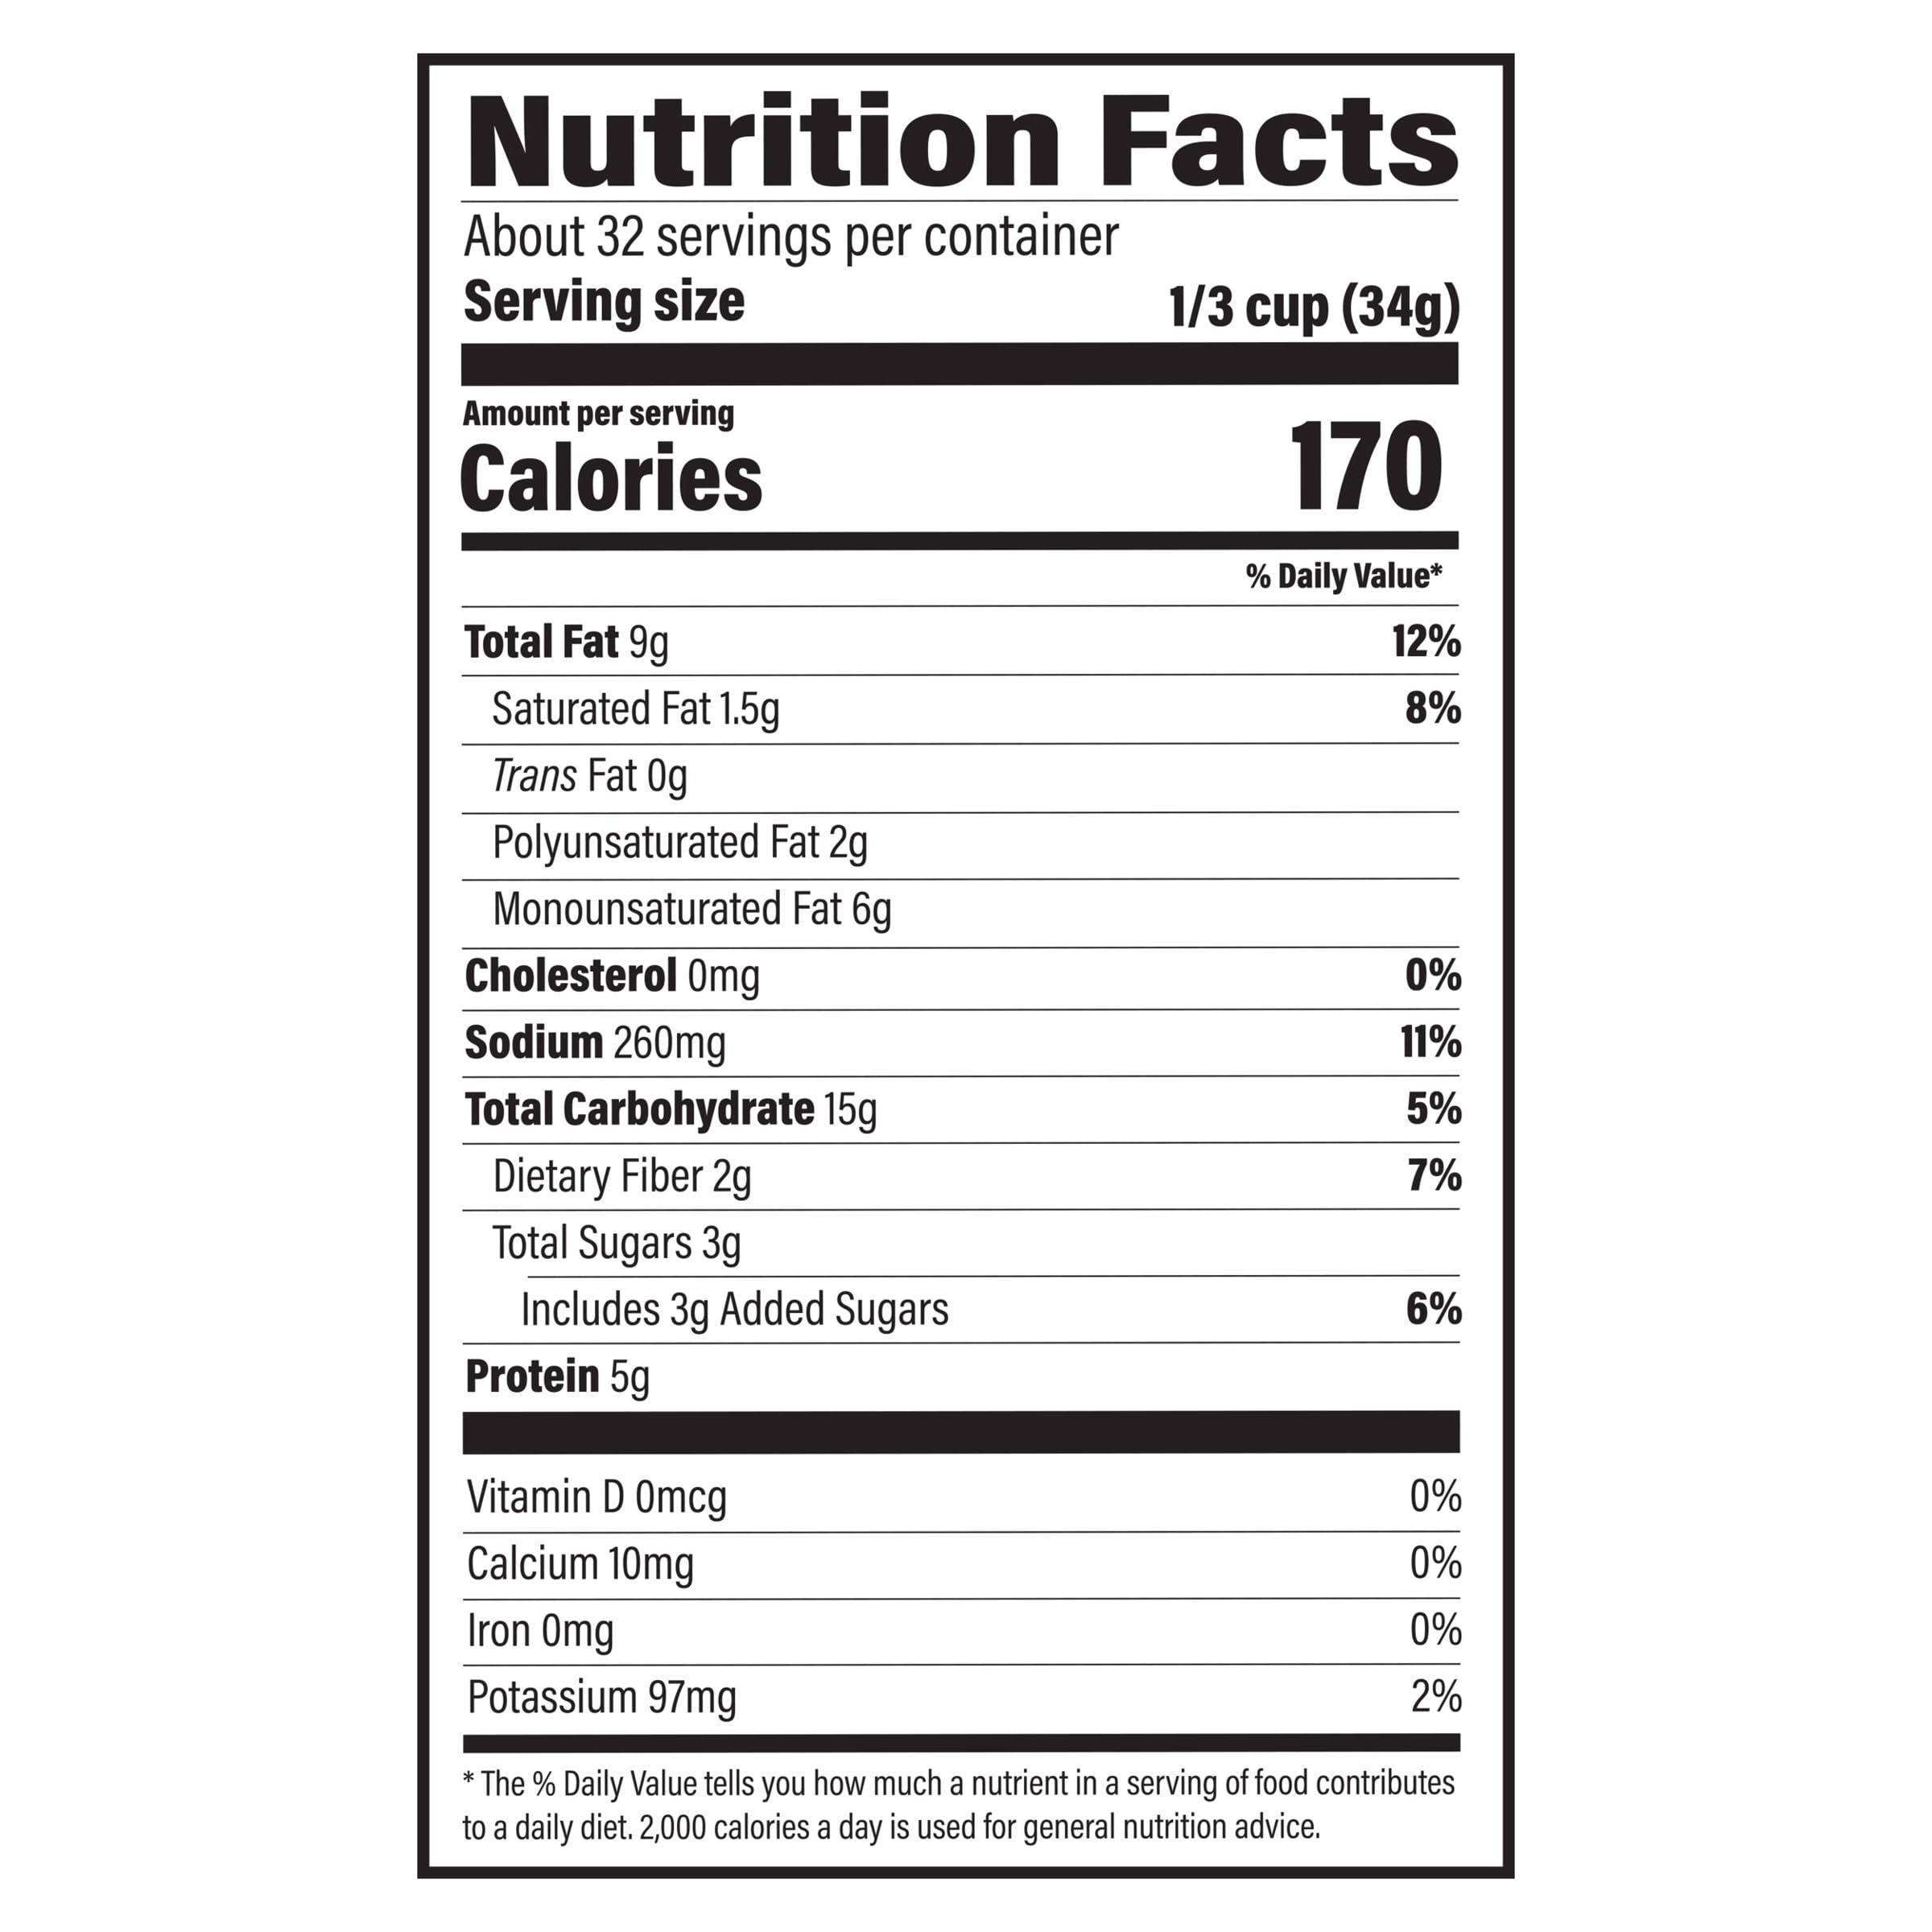
Item Name: Takis Flare Hot Nuts 12 pc / 3.2 oz Snack Size Box, Chili Pepper & Lime Flavored Medium Spicy Double-Crunch Peanuts
Bullet Point 1: Get ready for a flavor explosion with these spicy, savory, and intensely seasoned peanuts; Featuring our double-crunch technology for a symphony of crunchiness that takes the snacking game to the next level
Bullet Point 2: Flare: A spicy, savory, and salty kick of our original Mexican chili pepper and lime flavored chips snack; A match made in snacking heaven; Heat-O-Meter: Medium
Bullet Point 3: Perfect for carrying wherever you go, this bag is also great for tailgates, birthday parties, celebrations, your home pantry, or for a quick snack when on a break at the office or at school
Bullet Point 4: With their crunchy texture and intense flavors, Takis snacks make the perfect snacking option for all of your favorite athletic activities like football tailgating, gameday BBQs, after-school sports festivities, victory parties, and more
Bullet Point 5: From the original rolled tortilla chip to a variety of high-quality, extraordinary spicy snack options, we create delicious snacking experiences for the fearless; discover our family of supercharged Takis snacks and dare to savor the intense flavors
Value: 38.4
Unit: Ounce

Price: 7.92